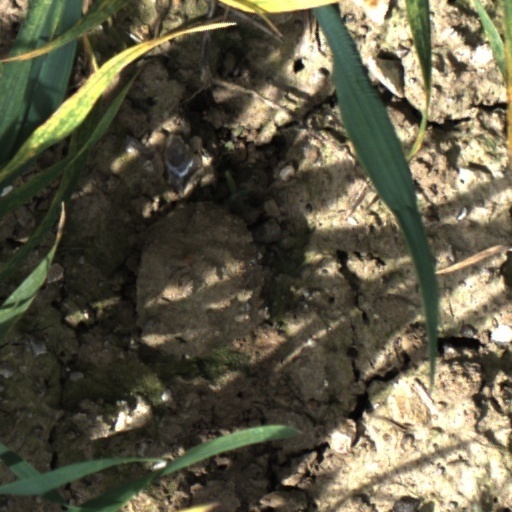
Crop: wheat